Marián Varga

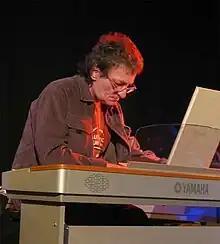
Varga in 2004

Marián Varga (29 January 1947 – 9 August 2017) was a Slovak musician, composer and organist. In the context of Czech-Slovak musical culture of the second half of the 20th century, Varga was a significant figure in the field of autonomous, modern classical music, rock music, as well as improvised or experimental music. In 1967, he became a member of the band Prúdy, with whom he recorded and co-wrote the legendary album "Zvoňte, zvonky". Influenced by Brian Auger and Keith Emerson, Marián Varga founded the band Collegium musicum in 1969, whose albums "Konvergencie", "Zelená pošta", "Collegium Musicum Live" and "Divergencie" represent the main pillars of Czech-Slovak rock music. He died on 9 August 2017 after several health problems, including cancer and lung disease.